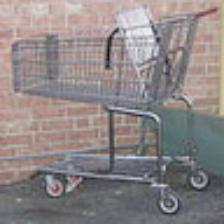
Label: NonHuman